Anne of Bohemia, Duchess of Silesia

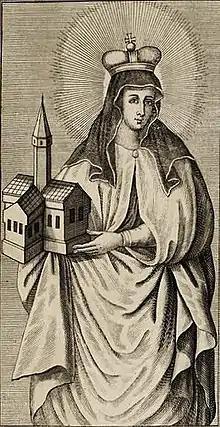

Anne of Bohemia (c. 1203/1204 – 26 June 1265), a member of the Přemyslid dynasty, was Duchess of Silesia and High Duchess of Poland from 1238 to 1241, by her marriage to the Piast ruler Henry II the Pious. She was celebrated by the community of Franciscan nuns at St Clara of Prague Abbey in Wrocław as their founder and patron.